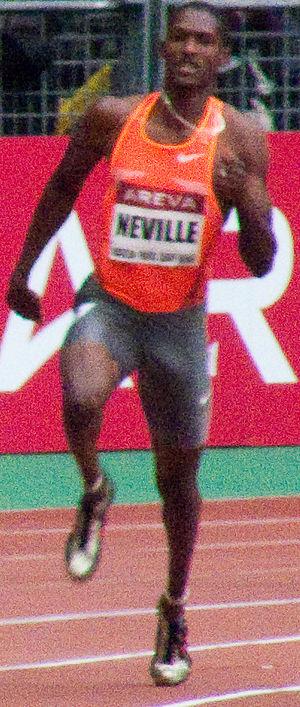
David Neville est un athlète américain spécialiste du 400 mètres. Il est entraîné par John Smith.